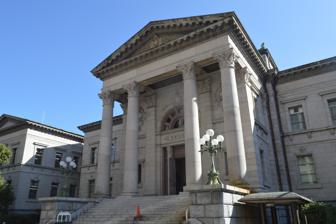
Building: Osaka Prefectural Nakanoshima Library
Country: Japan
Year built: 1904
Library in Osaka, Japan Osaka Prefectural Nakanoshima Library (2019) Osaka Prefectural Nakanoshima Library (2015) Osaka Prefectural Nakanoshima Library ( 大阪府立中之島図書館 , Ōsaka Furitsu Nakanoshima Toshokan ) is a major library in the Nakanoshima section of Osaka , Osaka Prefecture , Japan . It was established in 1904 and is today one of two libraries which are supported by the Osaka Prefectural government. History of the building Nakanoshima Library, 1909 The Neo-baroque style is enhanced with four massive columns which stand at the building's front entrance.  The building's stone walls harmonize with the other structures build on the island in the same period.  The library's copper roof dome is a distinctive feature. Initial construction was completed in 1904, and additional construction work in 1922 created an exterior appearance which remains to this day.  The main building and both wings were designated as important cultural assets in 1974. It continues to function as a public library. Nakanoshima and its park, part of which is seen towards the left in the central delta. The first building at the extreme left in the delta is the public hall, followed in order toward the right by the city public library, the city hall and the Osaka branch of the Bank of Japan. The street in front of the bank is part of the Mido-Suji -- 1930. The library is located in the vicinity of Nakanoshima Park . References